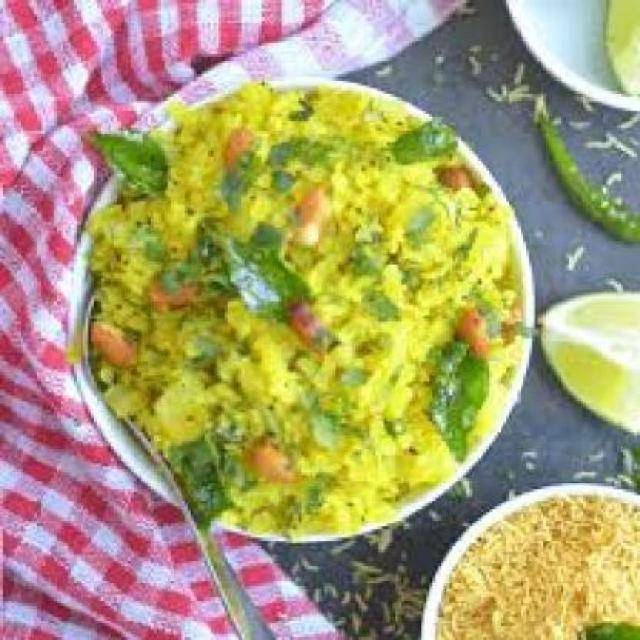
Dish: poha